The Lord of the Rings (1981 radio series)

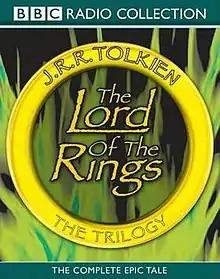
BBC Radio Collection cover

"The Lord of the Rings" 1981 radio series is an epic fantasy adventure for BBC Radio 4, adapted from J. R. R. Tolkien's 1955 novel of the same name. It is the third radio dramatisation of the novel, following a 1955 BBC Radio adaptation, and a 1979 adaptation for NPR in the United States.